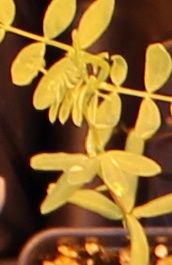
Label: Lentil